Caloris Planitia

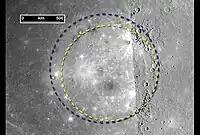
Comparison of the original estimated size of the Caloris basin (yellow) with that based on images from the "MESSENGER" probe (blue).

Bodies in the inner Solar System experienced a heavy bombardment of large rocky bodies in the first billion years or so of the Solar System. The impact that created Caloris must have occurred after most of the heavy bombardment had finished, because fewer impact craters are seen on its floor than exist on comparably-sized regions outside the crater. Similar impact basins on the Moon such as the Mare Imbrium and Mare Orientale are believed to have formed at about the same time, possibly indicating that there was a 'spike' of large impacts towards the end of the heavy bombardment phase of the early Solar System. Based on "MESSENGER"s photographs, Caloris' age has been determined to be between 3.8 and 3.9 billion years.